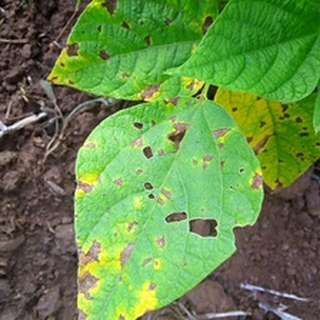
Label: bean_angular_leaf_spot